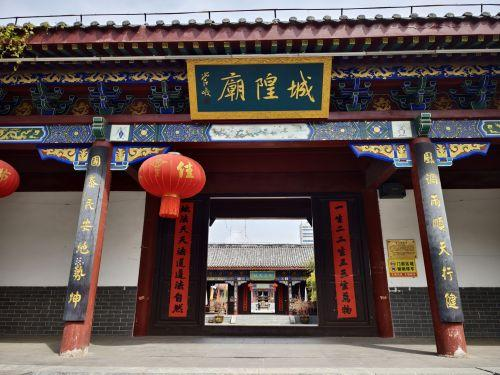
地标名称：城隍庙
所在城市：连云港市·海州区